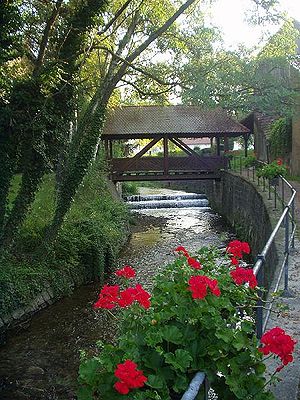
Kander (Tyskland)
Kander er en flod i den tyske delstat Baden-Württemberg og en af Rhinens bifloder fra højre med en længde på 22 km. Kander har sit udspring ved det 1.165 meter høje bjerg Hochblauen i den sydlige del af Schwarzwald. De første 10 kilometer af Kander falder den 650 meter. Udmundingen i Rhinen nær Weil am Rhein ligger 750 meter lavere end udspringet.